Fredrick Muyia Nafukho

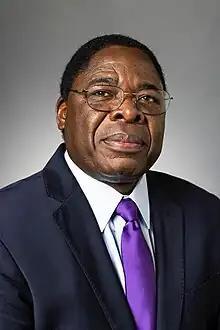
Fredrick Muyia Nafukho in 2023

Fredrick Muyia Nafukho serves as Vice Provost for Academic Personnel, Professor of Management and Organization, Foster School of Business, and Presidential Term Professor at the University of Washington, Seattle, Washington. He previously served as a professor of Educational Administration and Human Resource Development and Associate Dean for Faculty Affairs, College of Education and Human Development at Texas A&M University.